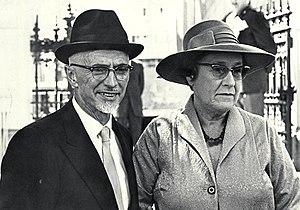
Johannes Albertus Hertzog est un homme politique sud-africain, député et ministre de la Santé, des postes et des télégraphes. Il était en 1969 le fondateur du Herstigte Nasionale Party qu'il dirige jusqu'en 1977.